Mother Shipton

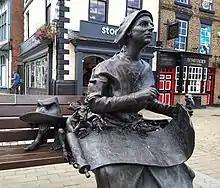
Statue of Mother Shipton in Knaresborough

A fundraising campaign was started in 2013 to raise £35,000 to erect a statue of Shipton in Knaresborough. Completed in October 2017, the statue sits on a bench in the town's Market Square close to a statue of John Metcalf, an 18th-century road engineer known as Blind Jack.